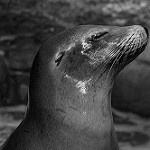
Label: B & W